Carnide

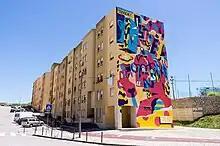

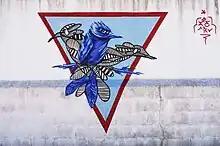

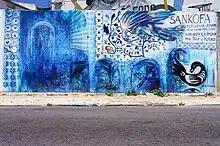

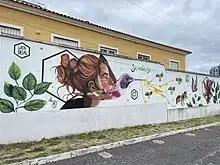

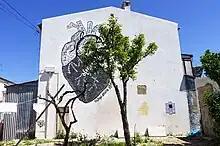

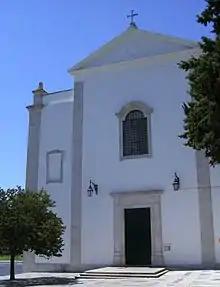

The parish of Carnide was one of those maintained during the administrative reorganization of the city of Lisbon, suffering only minor adjustments along the borders with the neighboring parishes.